Non-cooperation movement (1971)

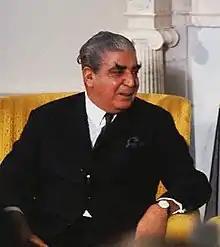
The then President of Pakistan, Yahya Khan

Returning to West Pakistan, he went to Zulfiqar Ali Bhutto's residence in Larkana and held a secret meeting with the generals.